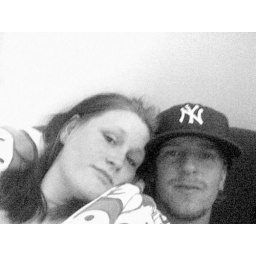
At the Merriwa house Jay lived in on the red couch :)